Coats of skin

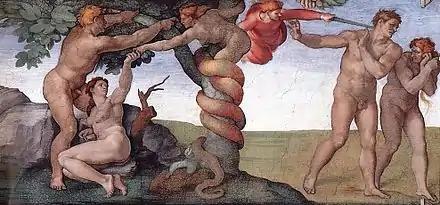
"The Fall of Adam and Eve" as depicted on the Sistine Chapel ceiling

In the biblical story of Adam and Eve, coats of skin (coat of skin) were the aprons provided to Adam and Eve by God when they fell from a state of innocent obedience under Him to a state of guilty disobedience.